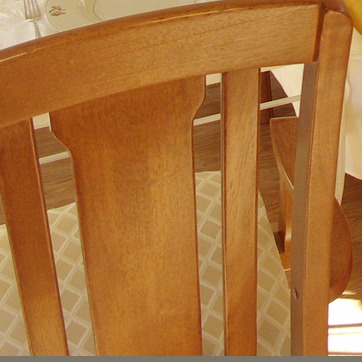
Material: wood